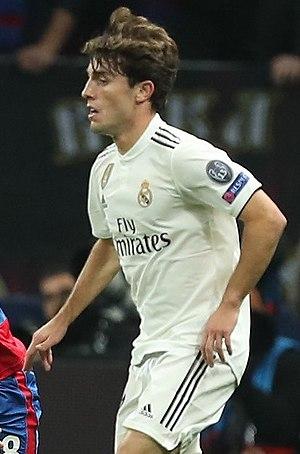
Álvaro Odriozola Arzallus, né le 14 décembre 1995 à Saint-Sébastien, est un footballeur international espagnol. Il évolue au poste d'arrière droit au Bayern Munich, prêté par Real Madrid.